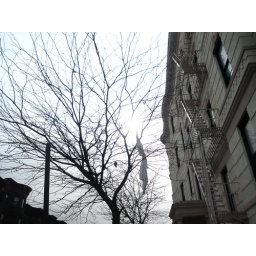
you can tell spring's almost here... the sheets and plastic bags are just billowing in the trees!